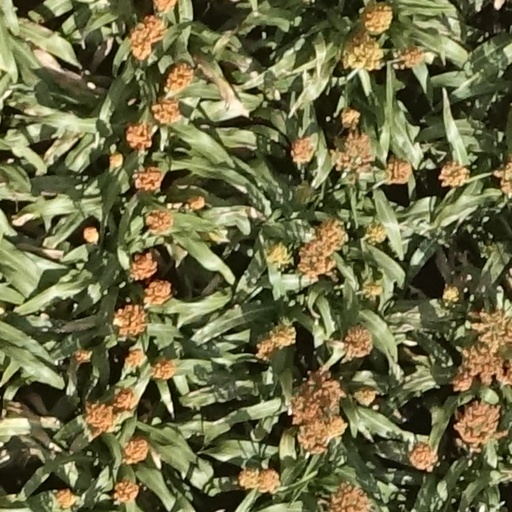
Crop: sorghum